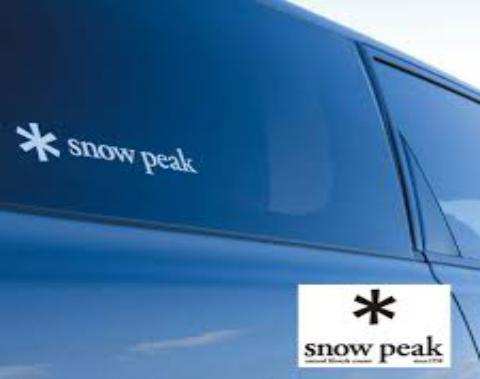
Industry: Sports